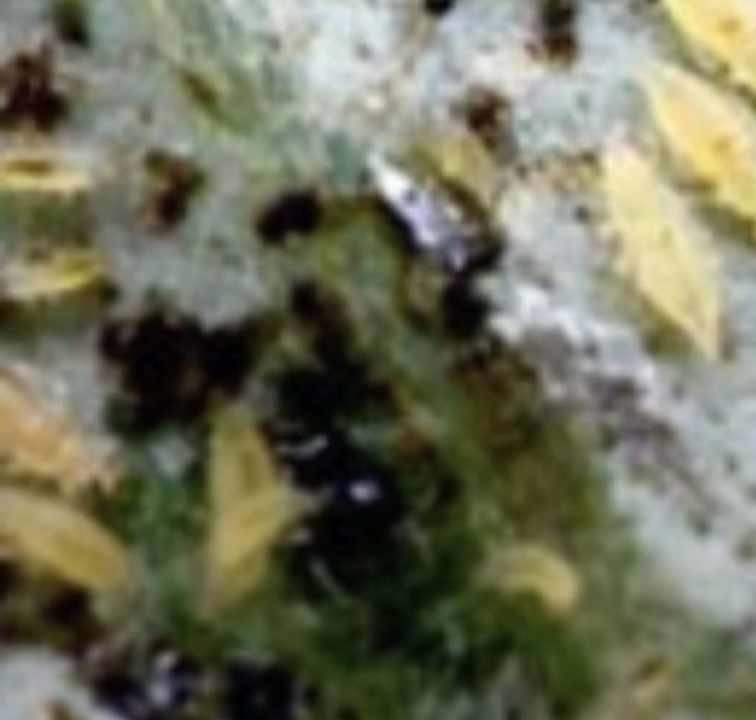
Label: thrips_disease